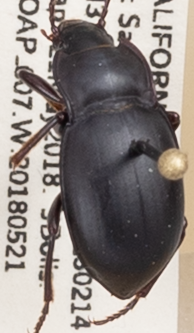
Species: Metrius contractus
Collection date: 2018-05-21
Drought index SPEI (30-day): -0.932
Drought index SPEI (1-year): -0.376
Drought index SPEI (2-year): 0.8